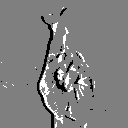
ASL letter: r